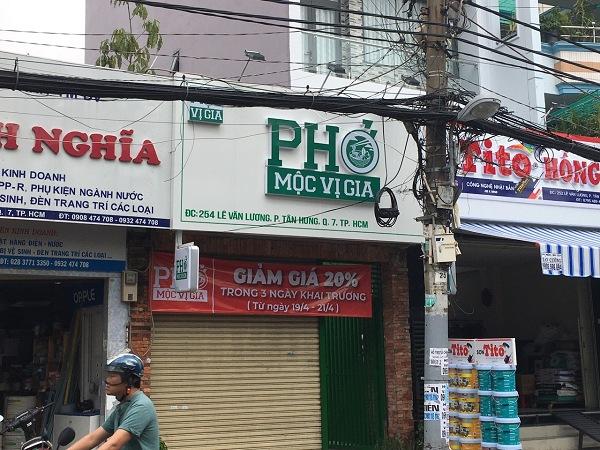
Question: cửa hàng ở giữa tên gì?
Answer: cửa hàng tên phở mộc vị gia